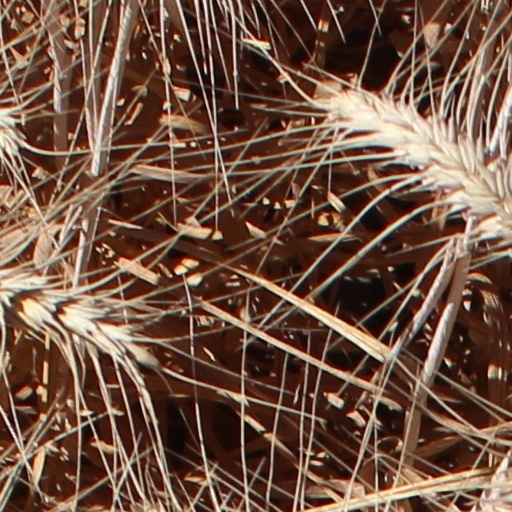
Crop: wheat